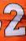
Number: 2